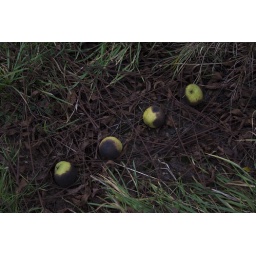
I have no idea what these fruits are, but they were in good order on the ground :)